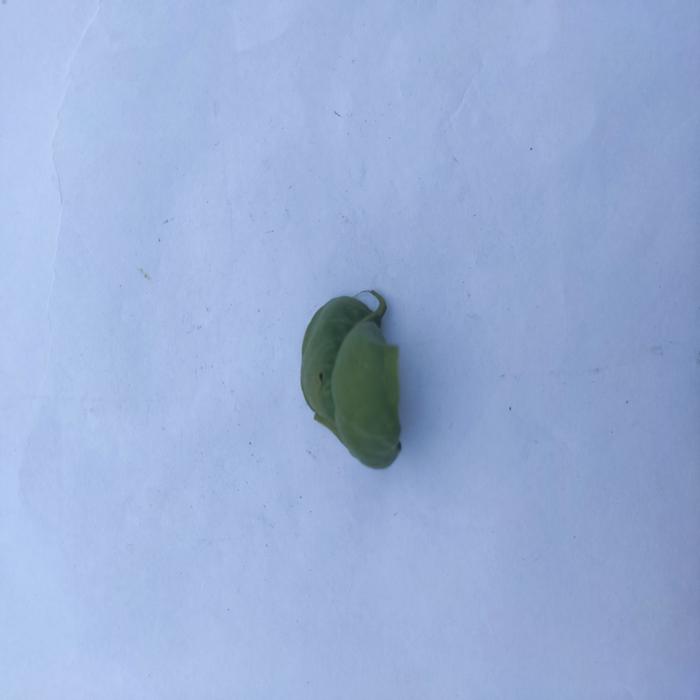
Crop: Aegle Marmelos
Leaf condition: Leaf_Curl